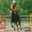
Label: horse